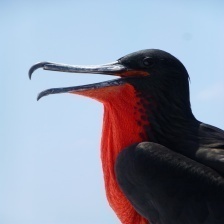
Species: FRIGATE
Scientific name: FREGATIDAE